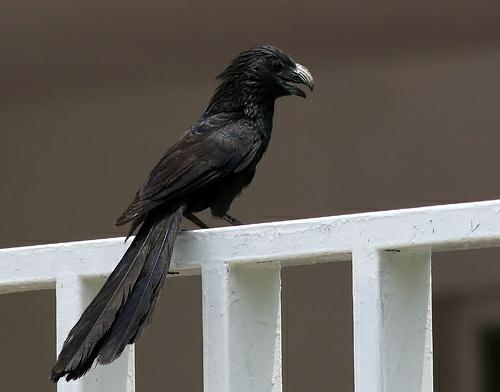
A photo of a groove billed ani